G. B. Caird

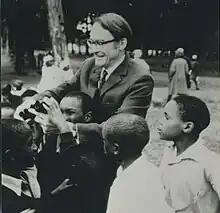
South Africa, 1976. As Moderator of the United Reformed Church, Caird shocked many by directly confronting the South African leaders of the Dutch Reformed Church over their involvement in apartheid.

Another of Caird's lifelong preoccupations was Paul the Apostle, seen particularly in his works "Principalities and Powers", "Paul's Letters from Prison", and comments scattered throughout "The Language and Imagery of the Bible" and "New Testament Theology". For Caird Paul has not been given his proper due by modern scholarly opinion in terms of the uniqueness and importance of his contribution to Christianity. As a dyed-in-the-wool Cambridge-trained classicist, Caird saw Paul not so much as a conveyor of supernatural information but as a brilliantly innovative thinker, a skillful interpreter of the scriptures and of the mind of Jesus, or "humanity at its very best". Paul was also a revolutionary, as Caird saw him: one who was fervently committed to the socially convulsive implications of the gospel, especially in such concerns as class divisions within society (including the equality of women), the constant corruption of political and religious authority, and the unity of the Christian church as a rebuke to a warring and fractured world. In all his works Caird never shrank from making clear his unqualified admiration for what he saw as the frequently misunderstood apostle; yet this could hardly be mistaken for hero worship. He could disagree with Paul at times, and "if he had ever seen [him] approaching in the High Street, he wouldn't have treated him with exaggerated deference, nor would he have crossed the street to avoid him. He would probably have invited him to read a paper to his Postgraduate Seminar, and would have felt no embarrassment at taking him into the Senior Common Room for tea beforehand". In certain ways Caird contributed to the debate concerning the New Perspective on Paul, seen perhaps most visibly in an extended review of E. P. Sanders's work "Paul and Palestinian Judaism".